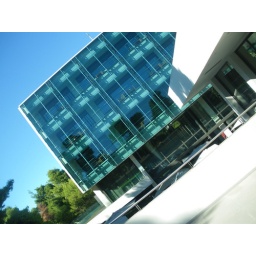
Superb hotel in Athens with blue glass facade! ( October 2009 ).